King of Crime

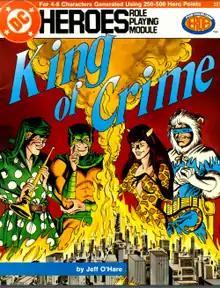

King of Crime is an adventure published by Mayfair Games in 1986 for the superhero role-playing game "DC Heroes".